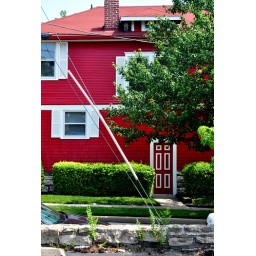
a super red house with a cute side door in Kansas City